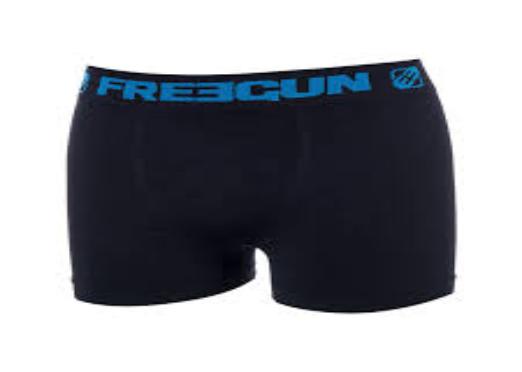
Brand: Freegun
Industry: Clothes